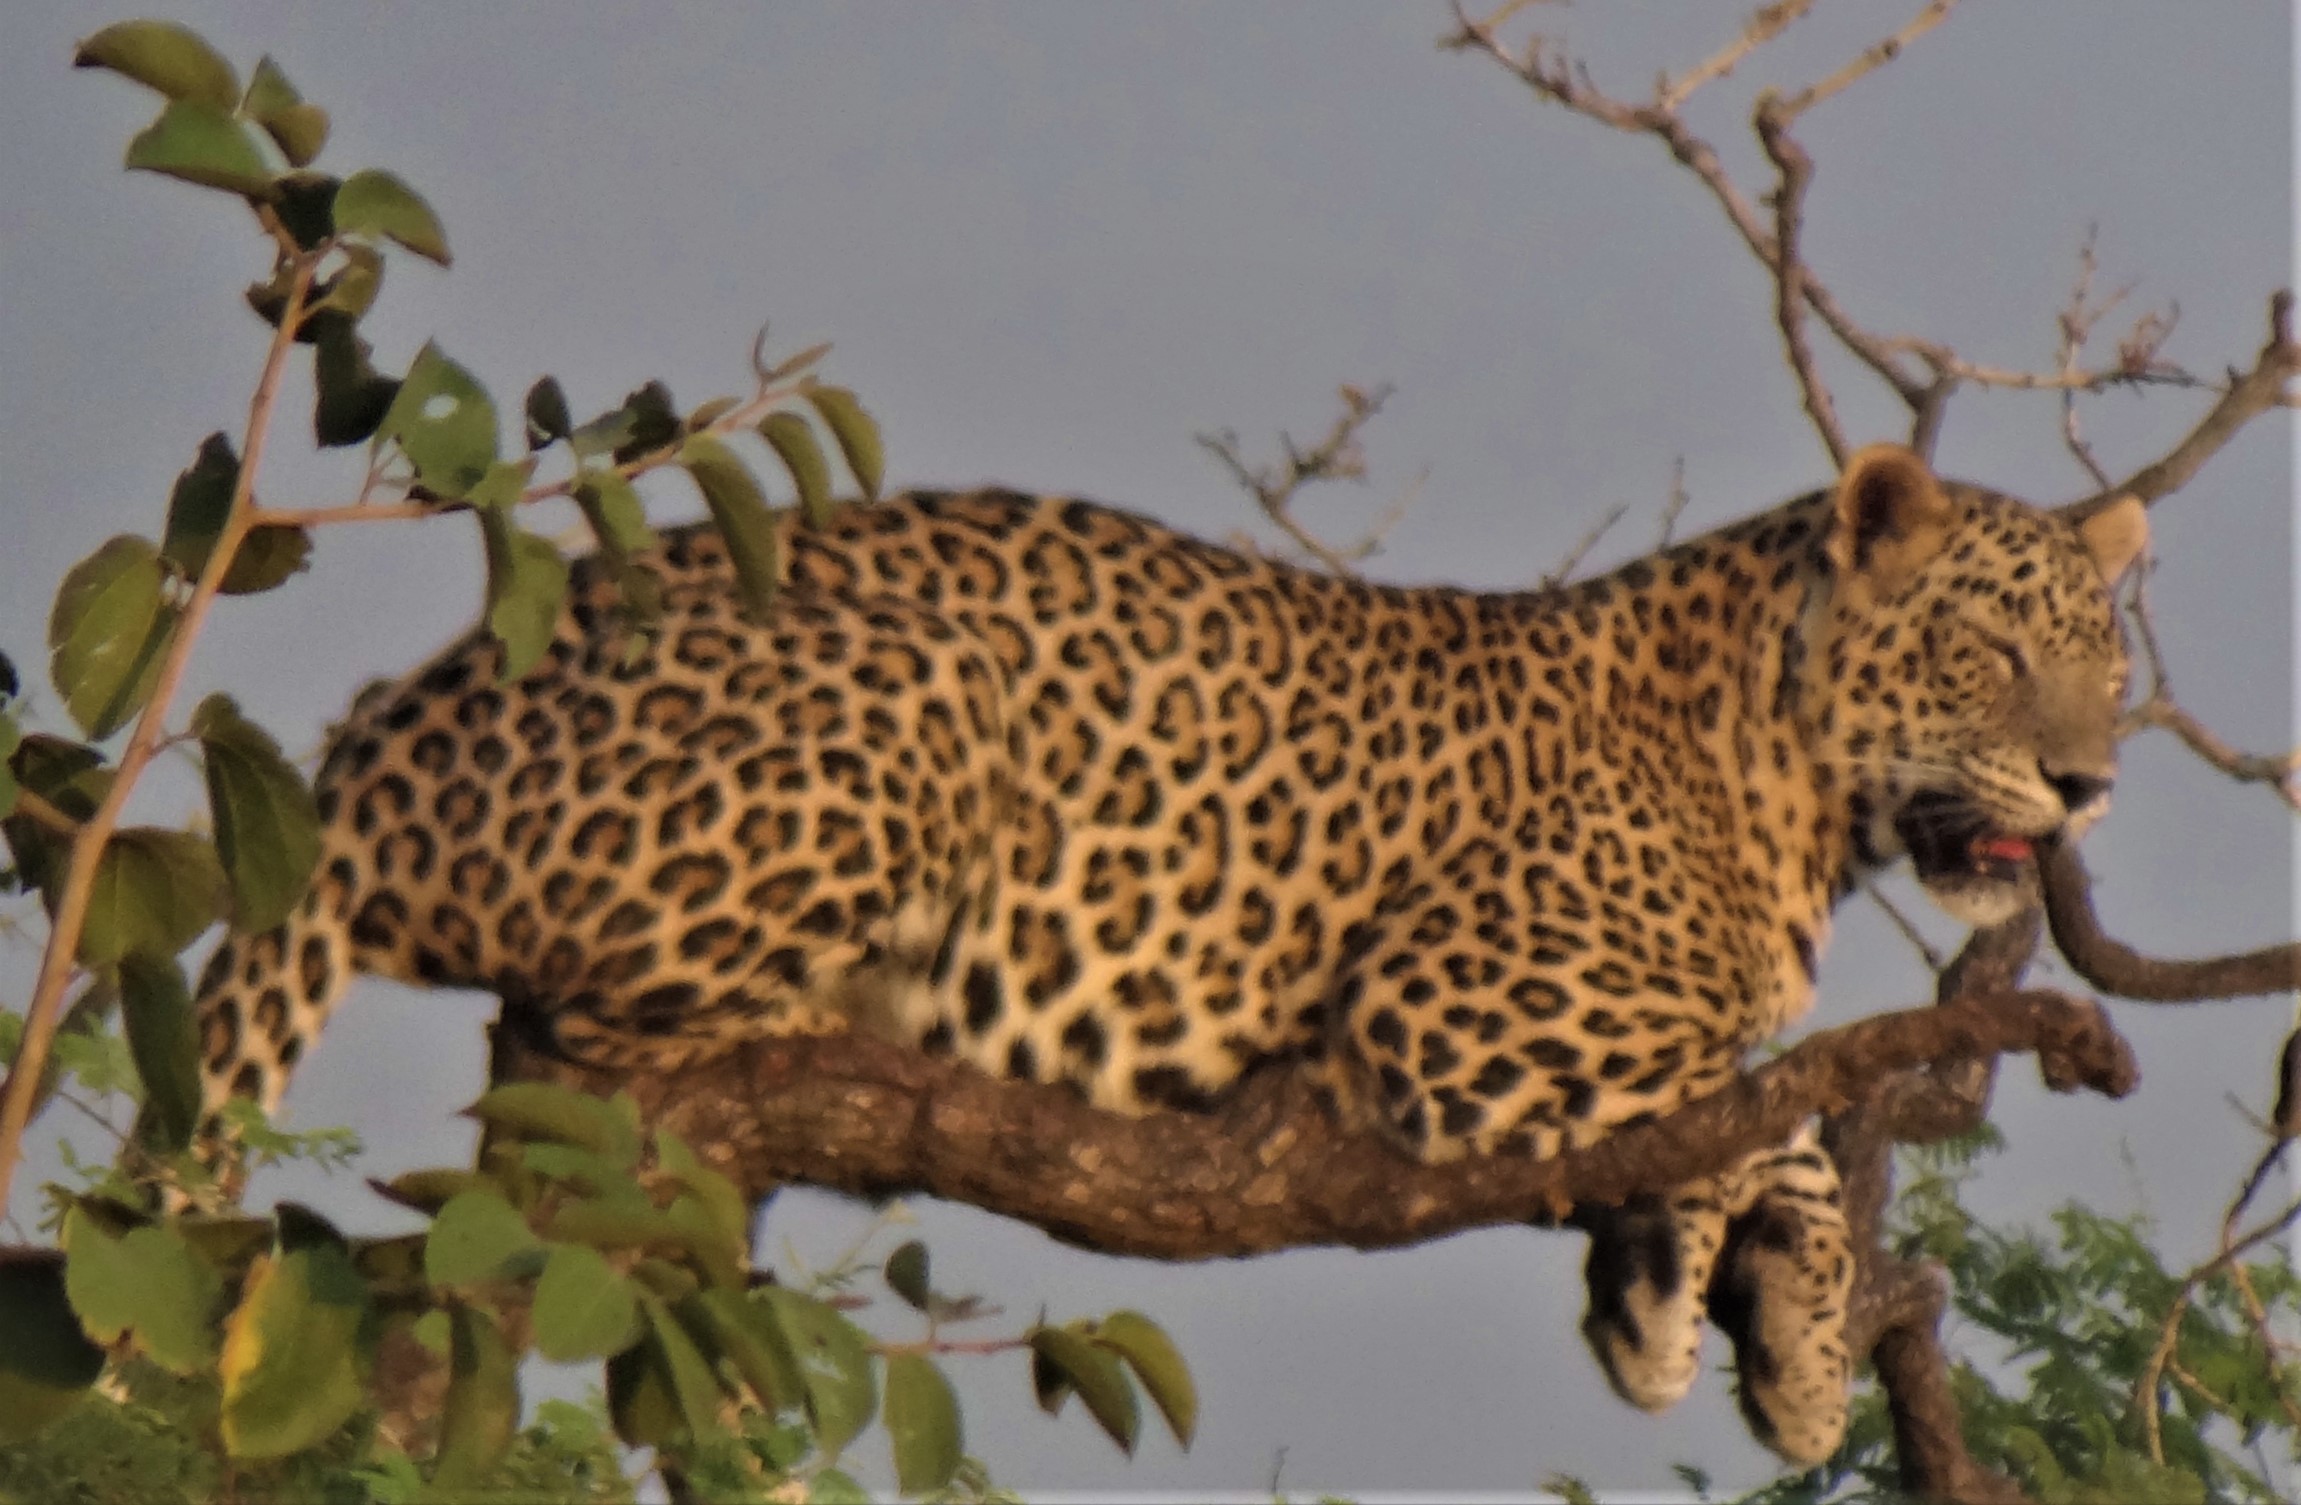
leopard, forest, terrestrial animal, vertebrate, wildlife, mammal, felidae, jaguar, big cats, African leopard, nature reserve, cheetah, snout, carnivore, safari, organism, adaptation, whiskers, small to medium sized cats, tree, plant, fawn, adventure, savanna